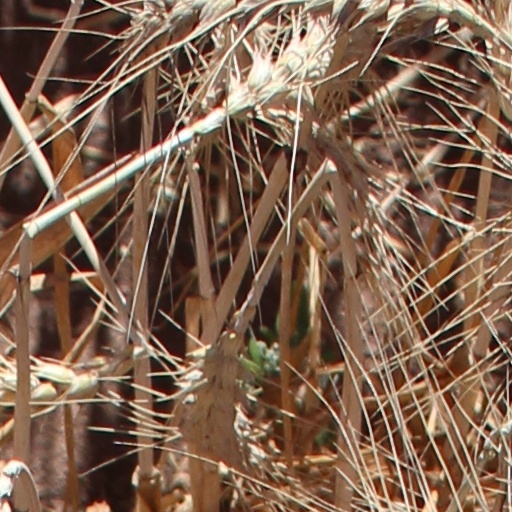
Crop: wheat